Tomás Eloy Martínez

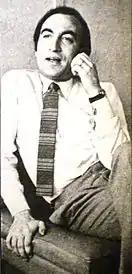
Tomás Eloy Martínez

Tomás Eloy Martínez (July 16, 1934January 31, 2010) was an Argentine journalist and writer.